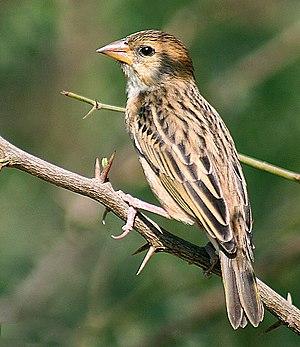
Le Tisserin Baya est une espèce de passereaux de la famille des Ploceidae, endémique d'Asie. Ils sont remarquables par leurs nids, constructions complexes faites de lanières d'herbes tressées et suspendues aux arbres, qui leur vaut, comme à d'autres Plocéidés, l'appellation de tisserins.